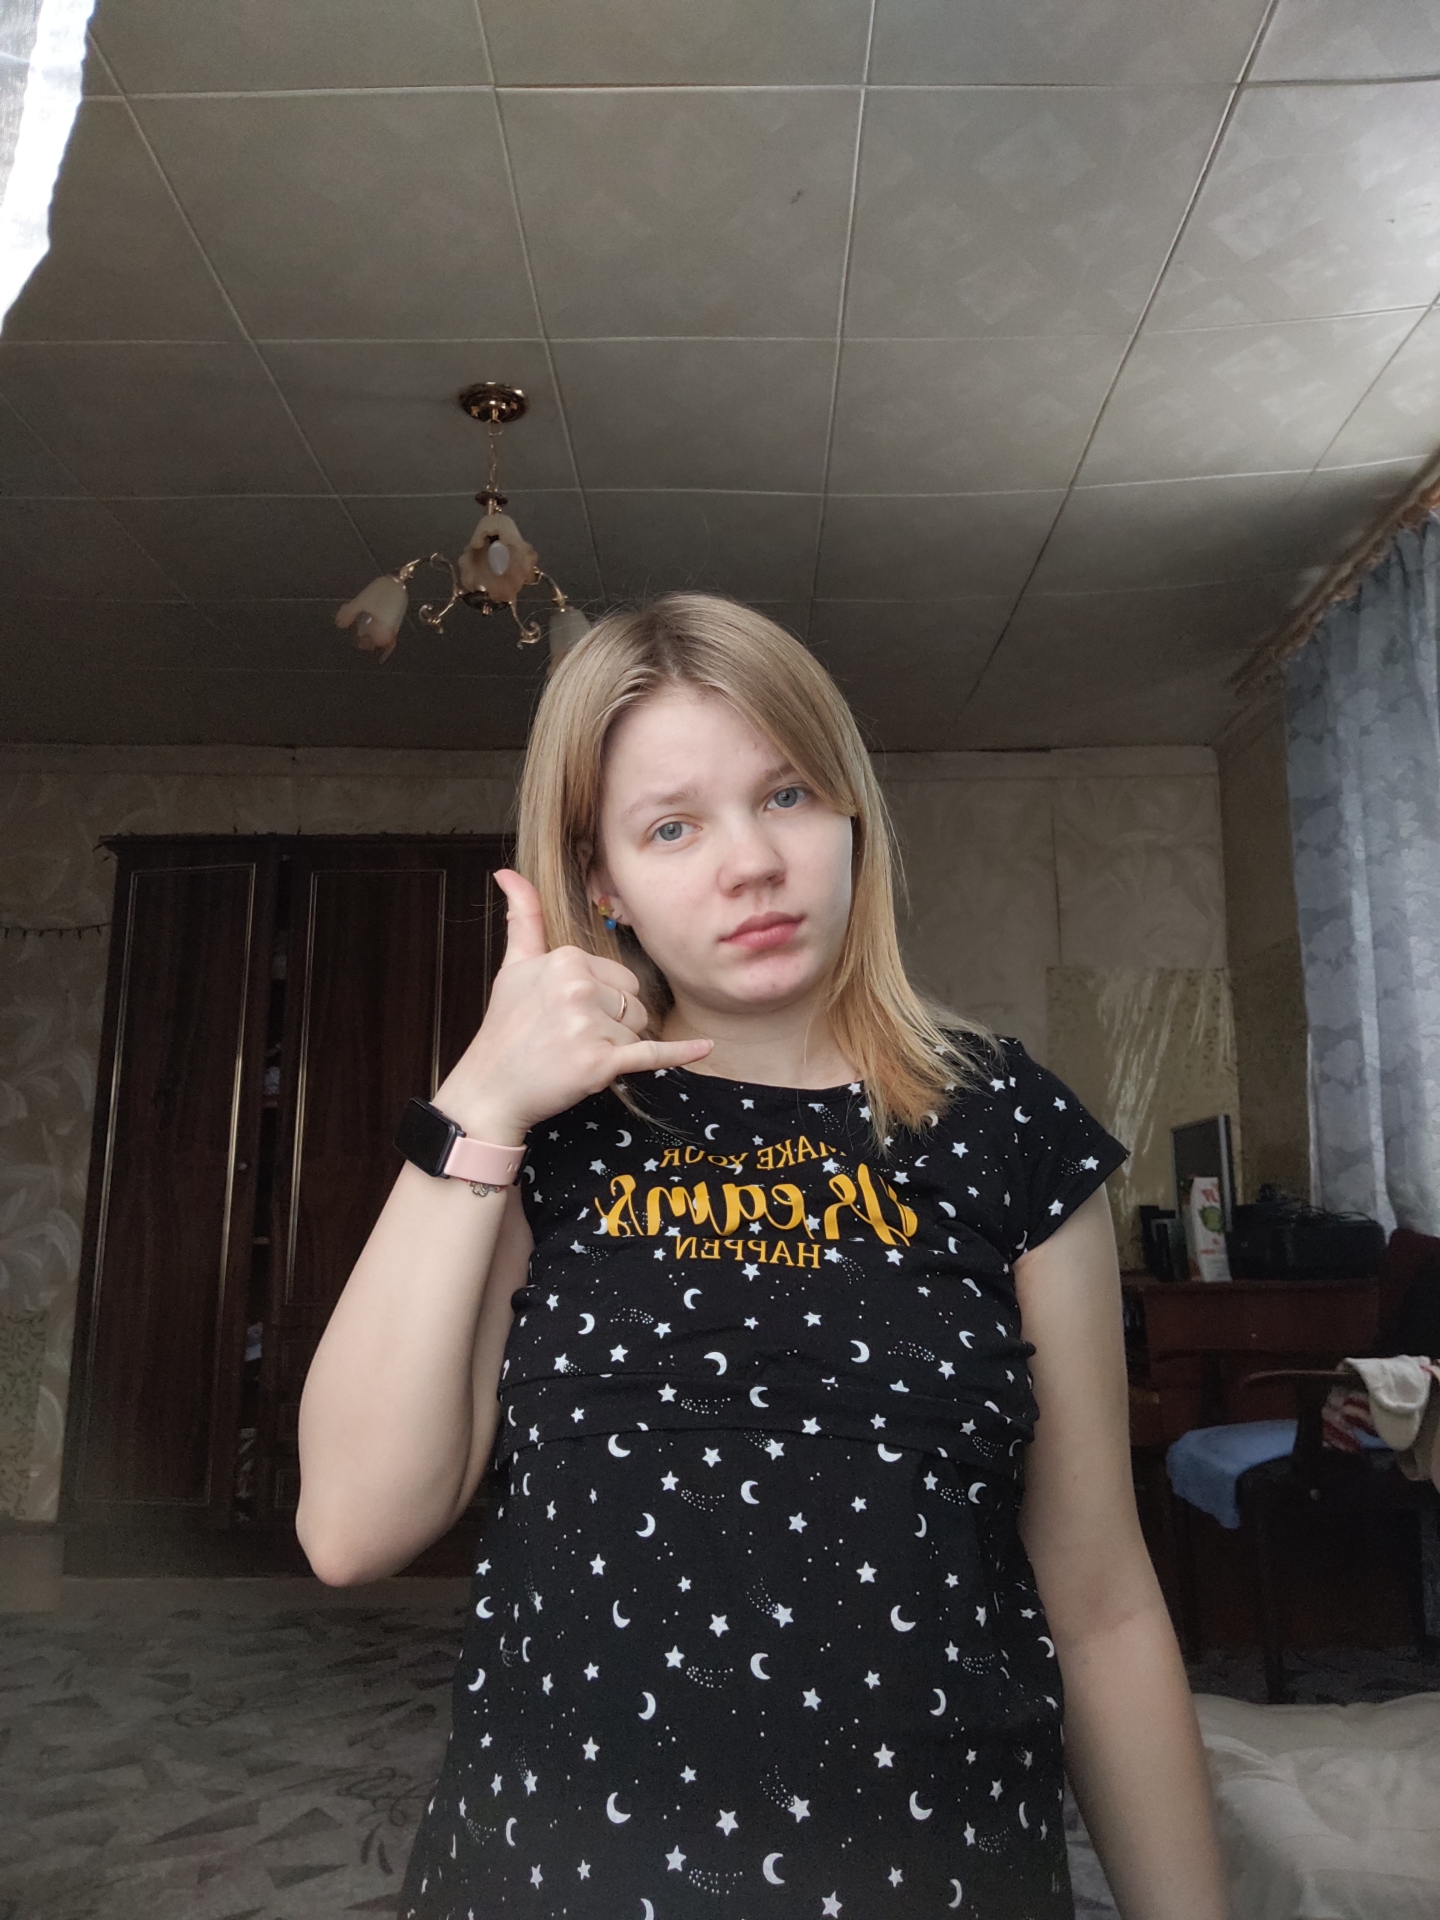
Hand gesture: call